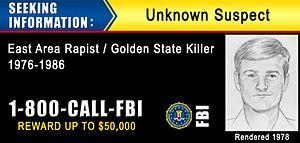
Le Golden State Killer ou GSK, est le nom donné à Joseph DeAngelo, un ancien officier de police et tueur en série américain qui a sévi dans les années 1970 et 1980 qui n'a été appréhendé qu'une quarantaine d'années plus tard, en avril 2018, confondu par son ADN.